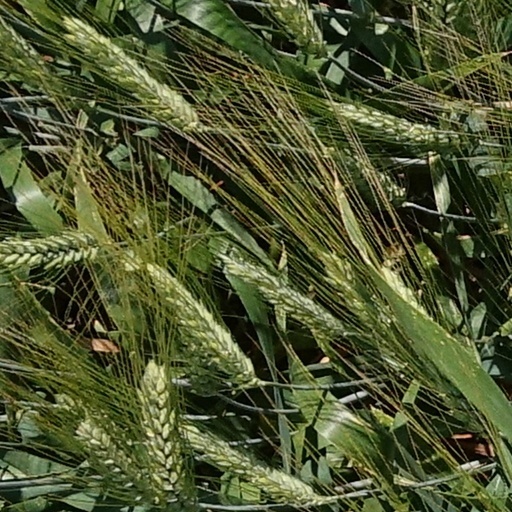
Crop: wheat